World War I in popular culture

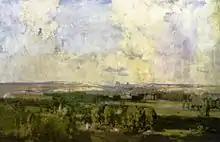
"Amiens, the key to the west" by Arthur Streeton, 1918.

An unlikely war artist was Sir Alfred Munnings, who is best known as a painter of purebred racehorses; but he turned his painter's skills to the task of capturing images of the Canadian Cavalry Brigade in the war. His mounted portrait of General Jack Seely (later Lord Mottistone) on his charger "Warrior" achieved acclaim. Forty-five of his canvasses were exhibited at the "Canadian War Records Exhibition" at the Royal Academy, including "Charge of Flowerdew's Squadron" at Moreuil Wood in March 1918. Lieutenant Gordon Flowerdew of Lord Strathcona's Horse cavalry, was awarded the Victoria Cross for leading the attack.